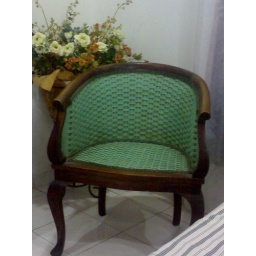
a teak and rattan chair in the master bedroom